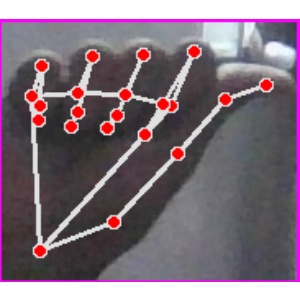
अक्षर: छ